Black Lives Matter

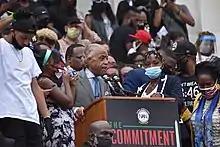
Al Sharpton led the in Washington, D.C., on August 28, 2020

On July 7, a BLM protest was held in Dallas, Texas, that was organized to protest the deaths of Alton Sterling and Philando Castile. At the end of the peaceful protest, Micah Xavier Johnson opened fire in an ambush, killing five police officers and wounding seven others and two civilians. The gunman was then killed by a robot-delivered bomb. Before he died, according to police, Johnson said that "he was upset about Black Lives Matter", and that "he wanted to kill white people, especially white officers." Texas Lt. Governor Dan Patrick and other conservative lawmakers blamed the shootings on the Black Lives Matter movement. The Black Lives Matter network released a statement denouncing the shootings. On July 8, more than 100 people were arrested at Black Lives Matter protests across the United States.